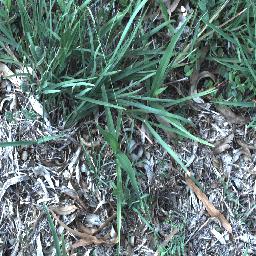
Label: negative